Col. Micah Whitmarsh House

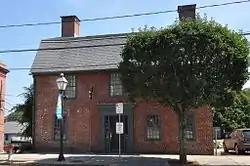

The Colonel Micah Whitmarsh House is an historic house in East Greenwich, Rhode Island. The -story Greek Revival style brick house was built c. 1767-1771 by John Reynolds, and acquired in 1773 by Micah Whitmarsh, a founding member of the local Kentish Guards militia, which are located nearby in the Armory of the Kentish Guards. It is distinctive as the only brick house on Main Street. It has been owned since 1966 by the East Greenwich Historical Society.